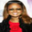
Label: woman